Sea turtle

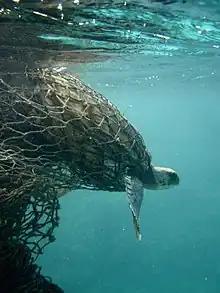
A sea turtle entangled in a fishing net

The loggerhead, Kemp's ridley, olive ridley, and hawksbill sea turtles are omnivorous their entire life. Omnivorous turtles may eat a wide variety of plant and animal life including decapods, seagrasses, seaweed, sponges, mollusks, cnidarians, Echinoderms, worms and fish. However, some species specialize on certain prey.